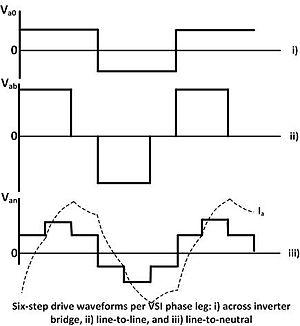
Un variateur électronique de vitesse est un dispositif destiné à régler la vitesse et le couple d'un moteur électrique à courant alternatif en faisant varier la fréquence et la tension, respectivement le courant, délivrées à la sortie de celui-ci.